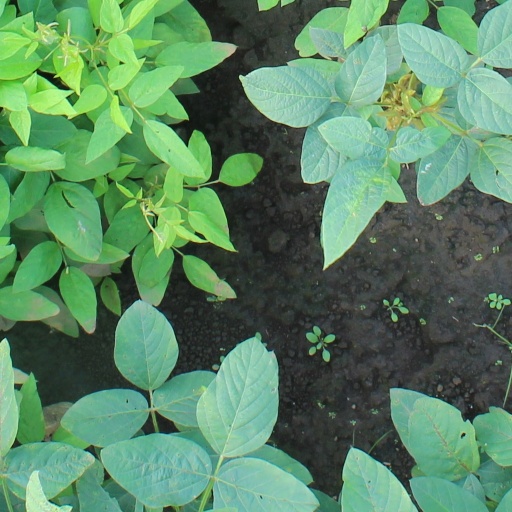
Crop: soybean